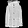
Label: Coat